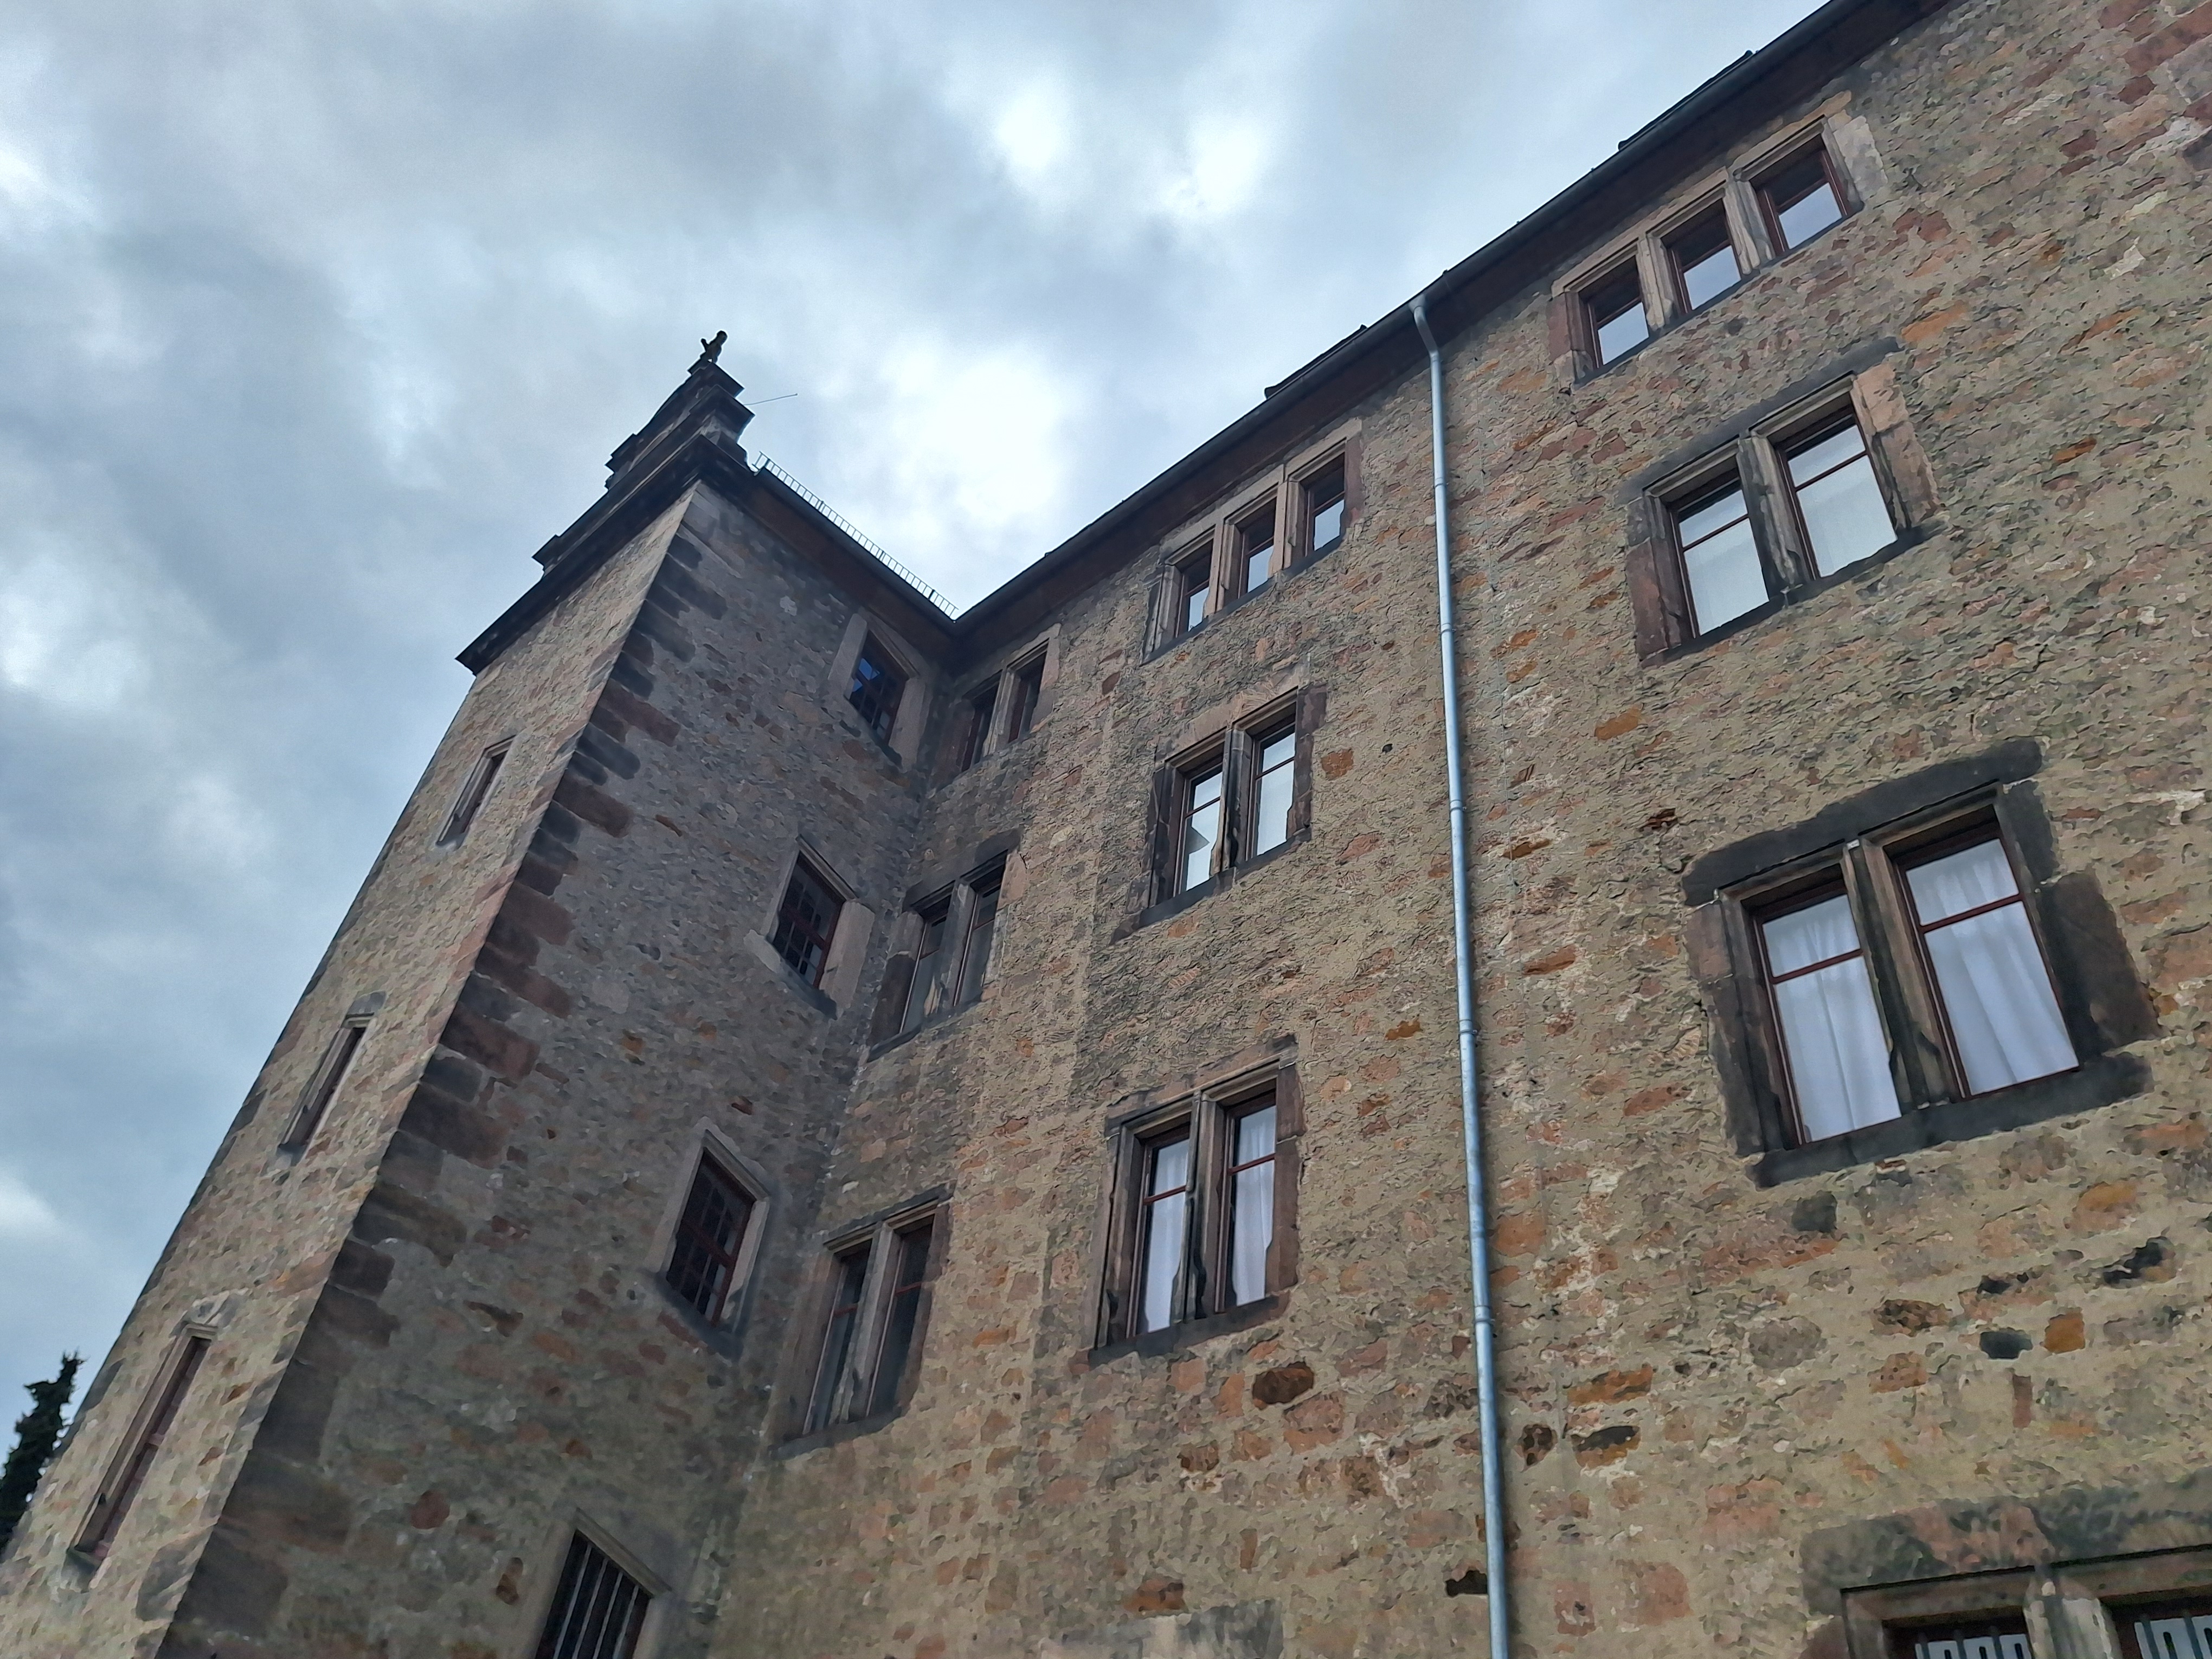
Building: Landgraf-Philipp-Straße 4